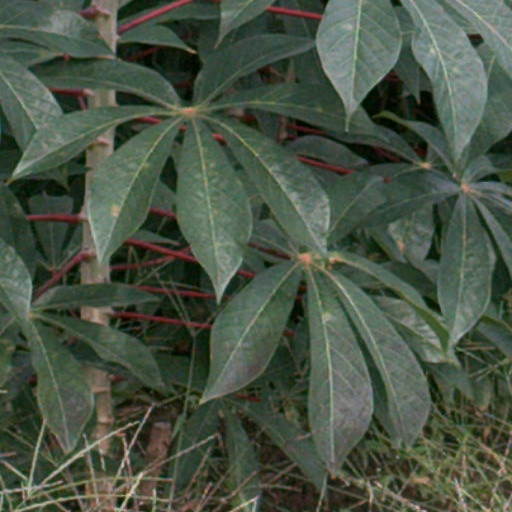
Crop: cassava